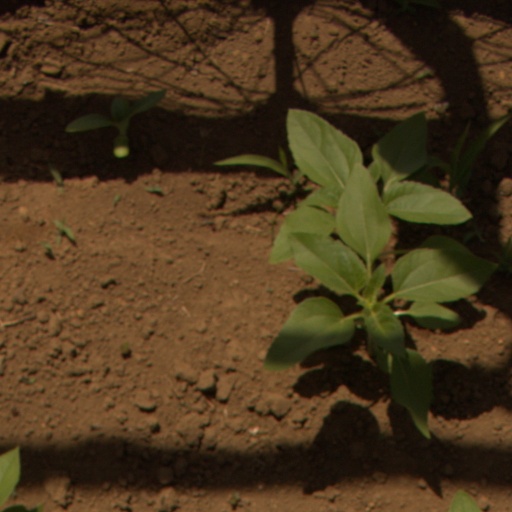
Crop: Jerusalem artichoke